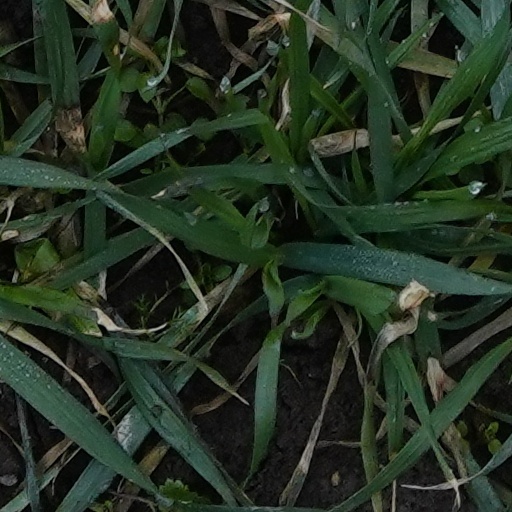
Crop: wheat